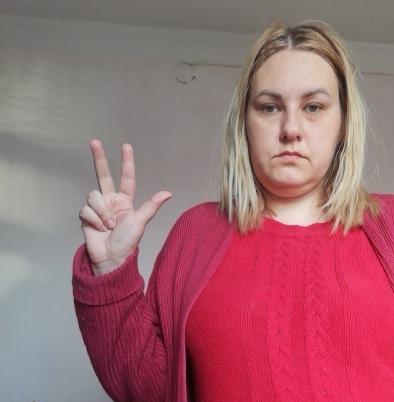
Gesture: three2